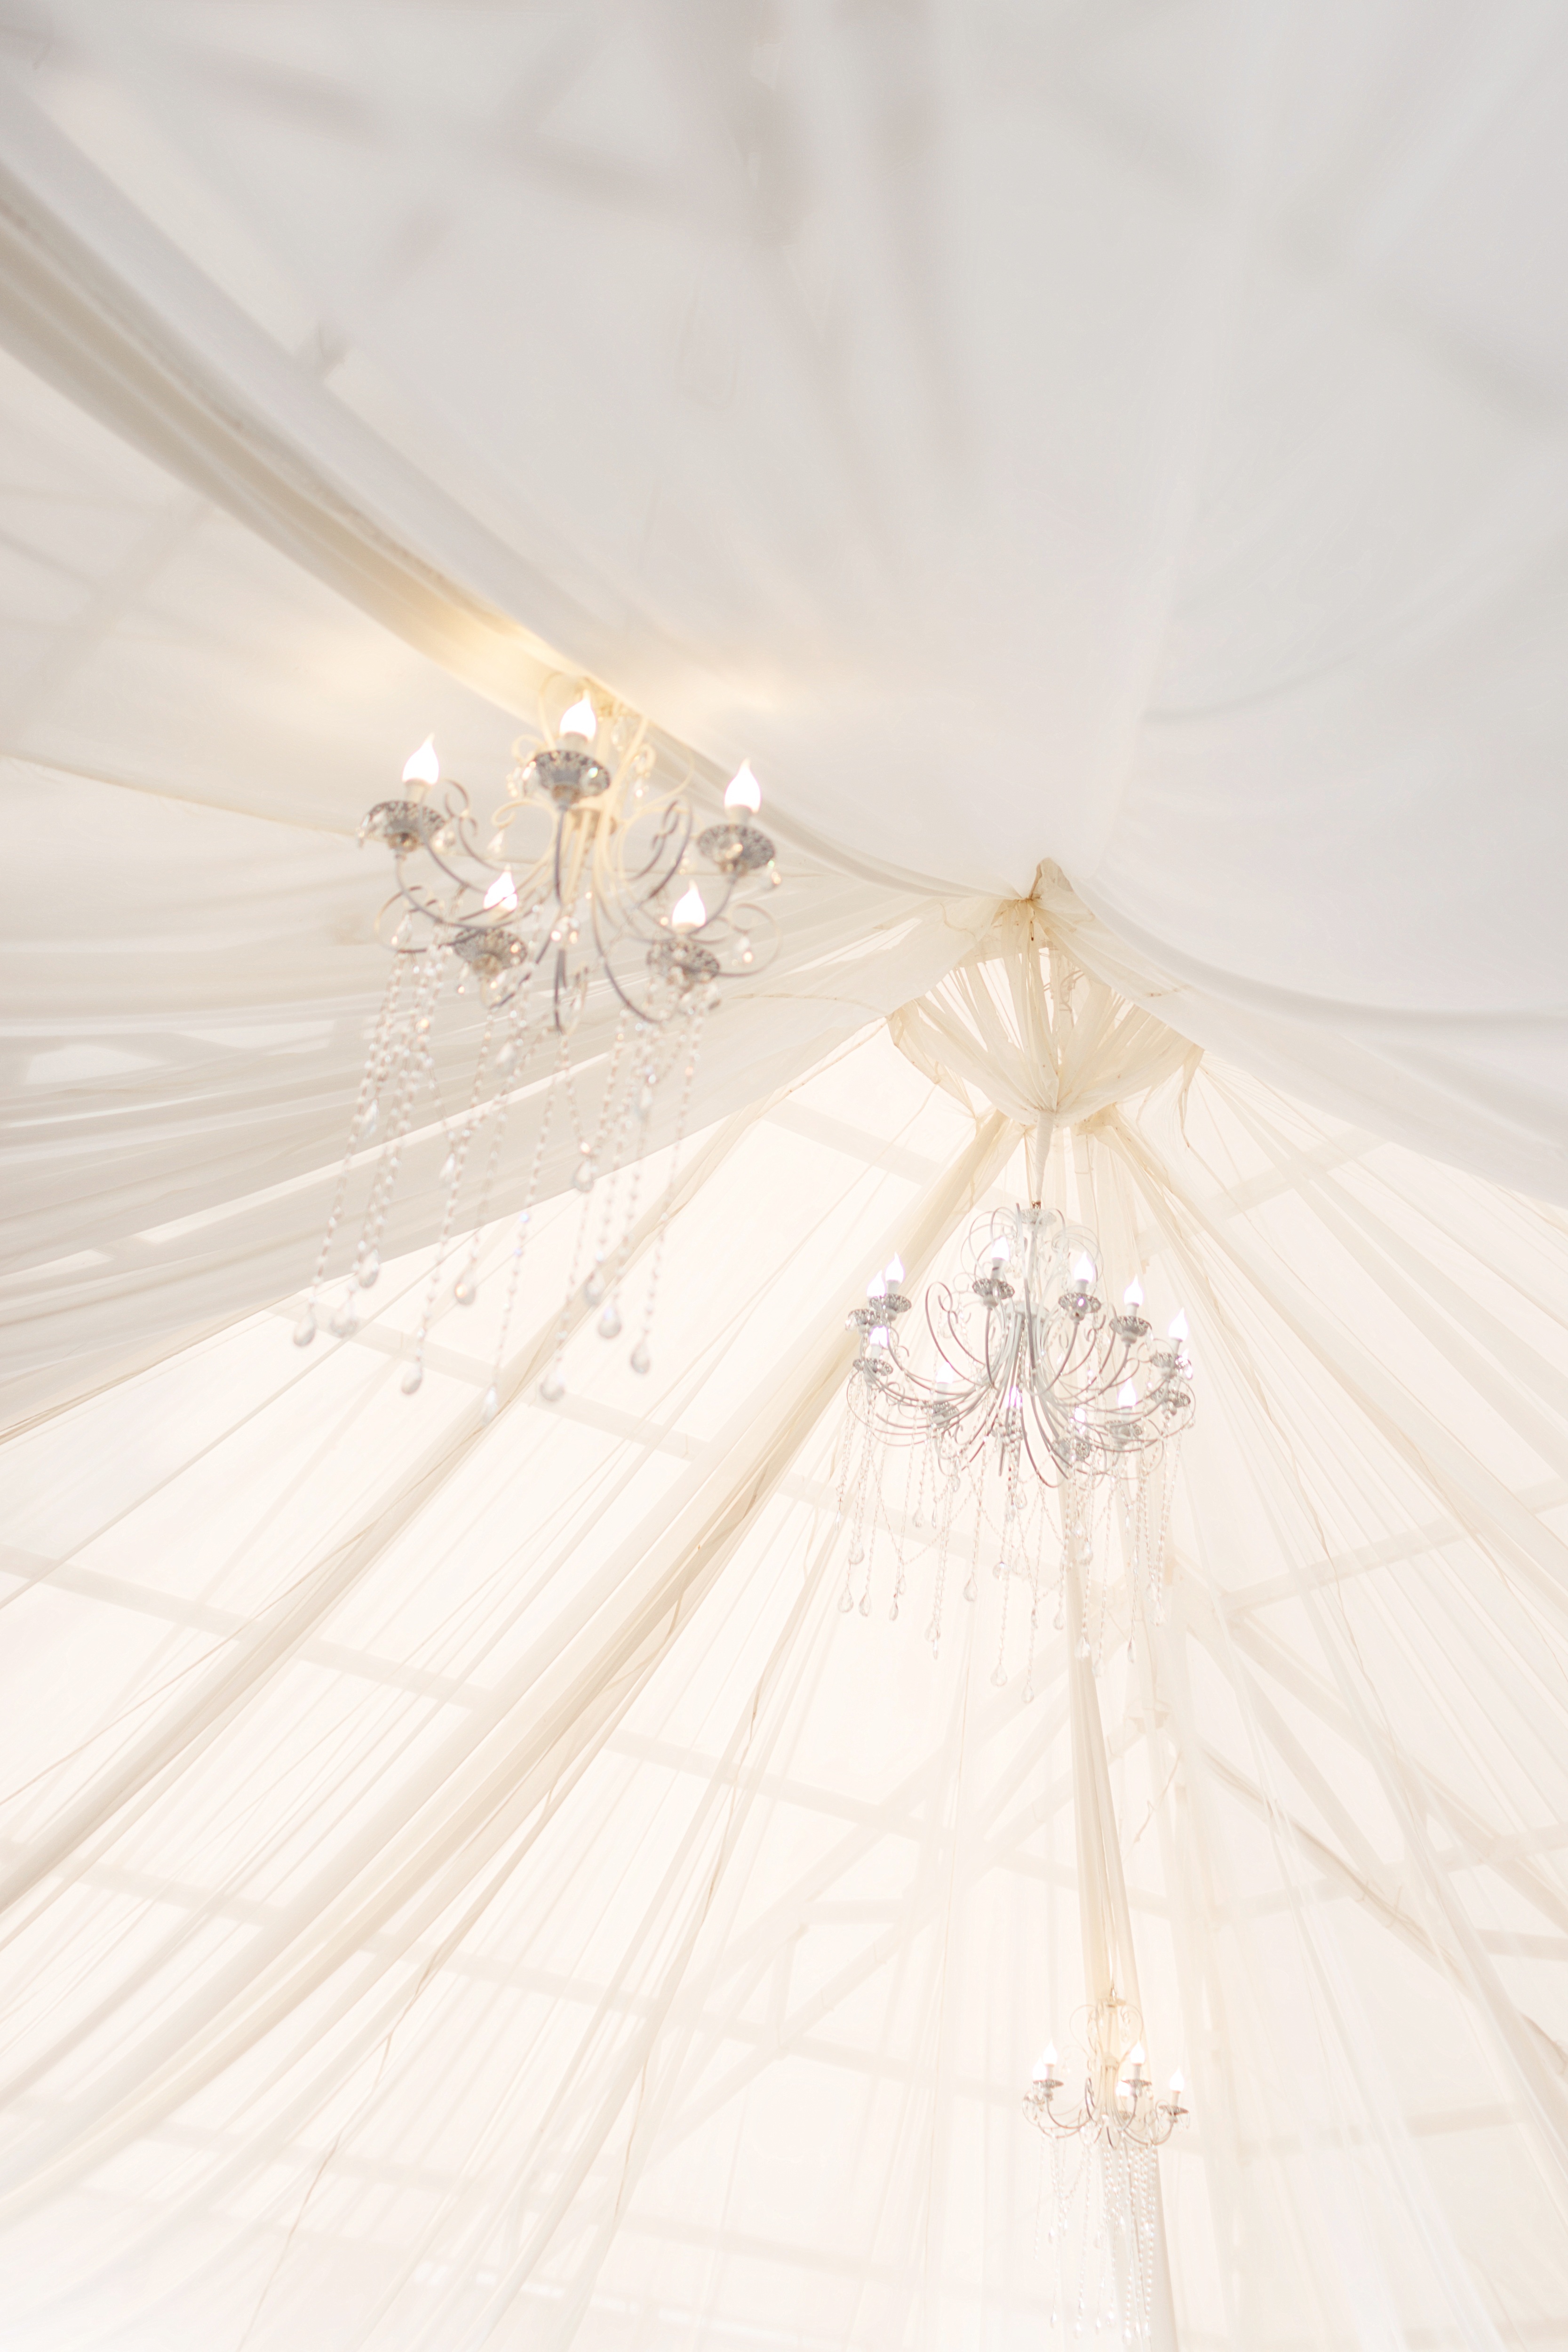
nature, white, cute, love, young, couple, romance, two, clothing, wedding, wedding dress, bride, marriage, just married, family, dress, happiness, relationship, beauty, joy, gown, veil, sweethearts, bridal bouquet, the groom, bridal veil, fashion accessory, bridal clothing, bridal accessory